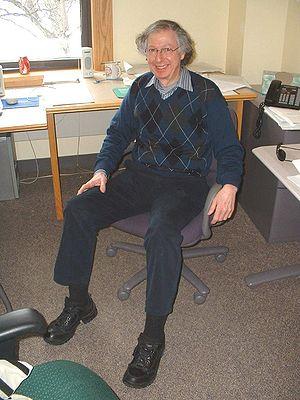
Arthur Jaffe, né le 22 décembre 1937 à New York est un physicien mathématicien nord-américain qui travaille principalement dans la théorie quantique des champs axiomatique.